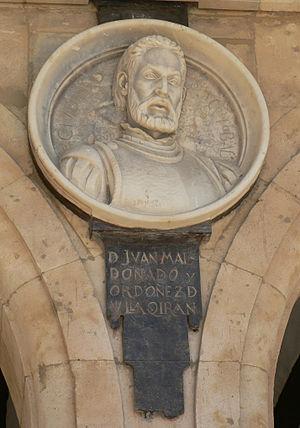
Juan Maldonado, de son nom de naissance Juan Maldonado y Ordoñez de Villaquirán est un conquistador, explorateur, et militaire espagnol, né à El Barco de Ávila en 1525 et mort à Pamplona en 1572.